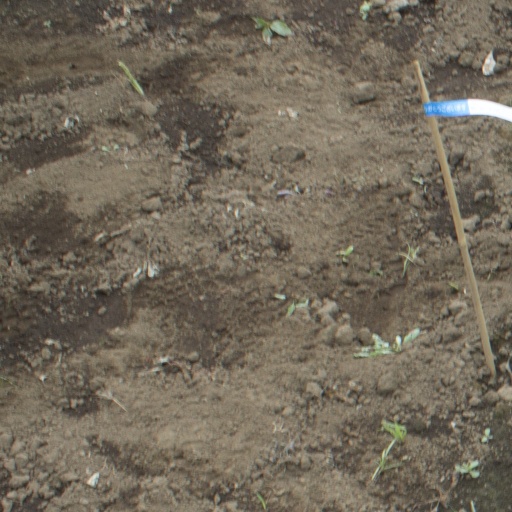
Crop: soybean